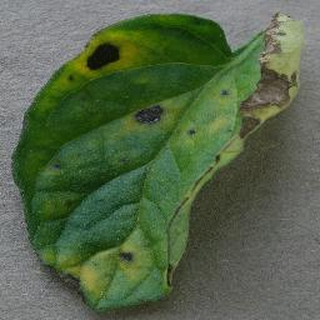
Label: tomato_early_blight